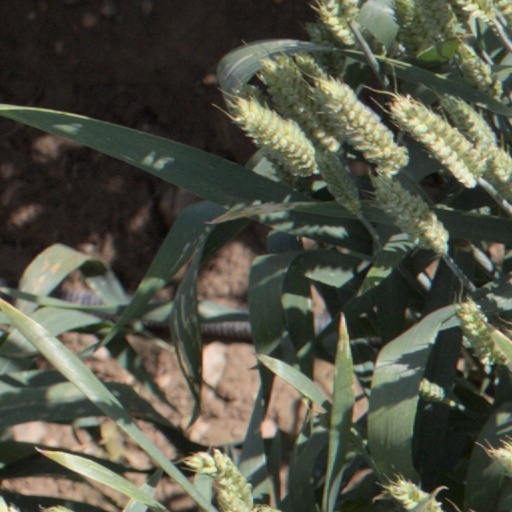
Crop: wheat